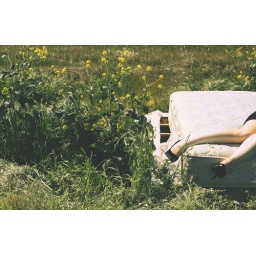
abandoned mattress in a weedy field off poleline road(near highway 5), towards firebaugh, early butterfly season.(my sister the model).